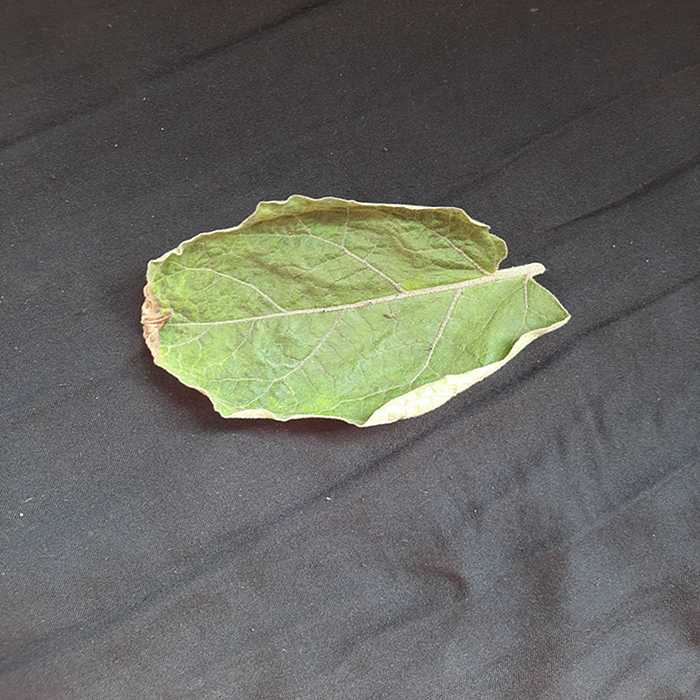
Plant: Eggplant
Label: Eggplant begomovirus